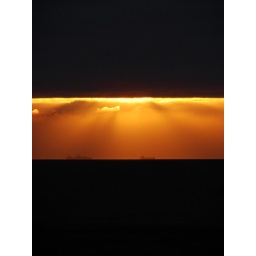
clouds and the sea creating a frame around boats floating in golden rays of sun... bla bla bla :)